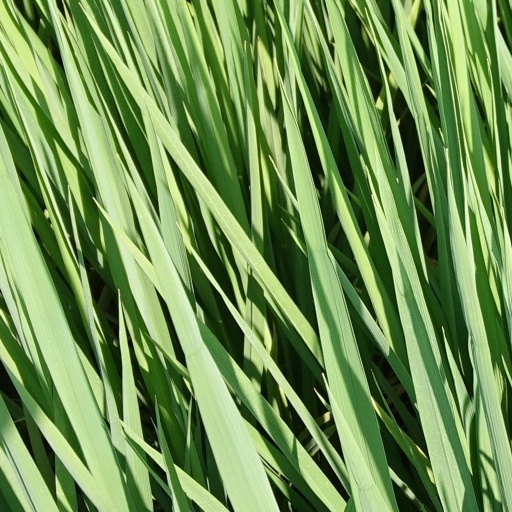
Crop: rice